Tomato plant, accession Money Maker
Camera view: vertical (180 deg); turntable rotation: 300 degrees
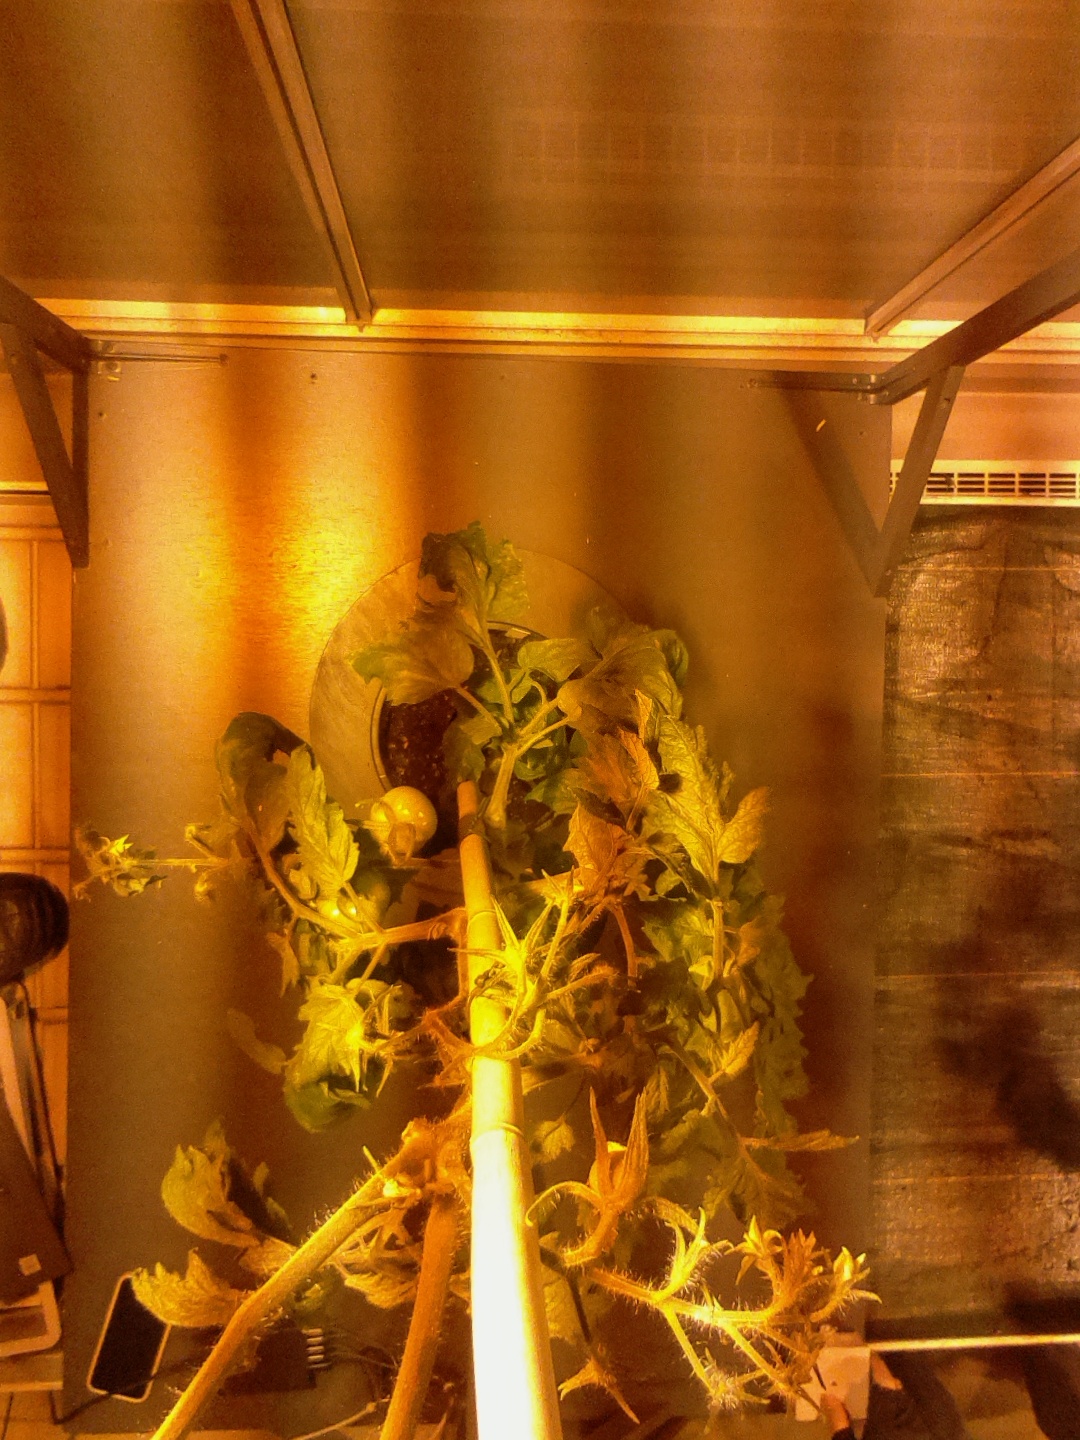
BBCH growth stage 76: 60%-70% of final fruit size